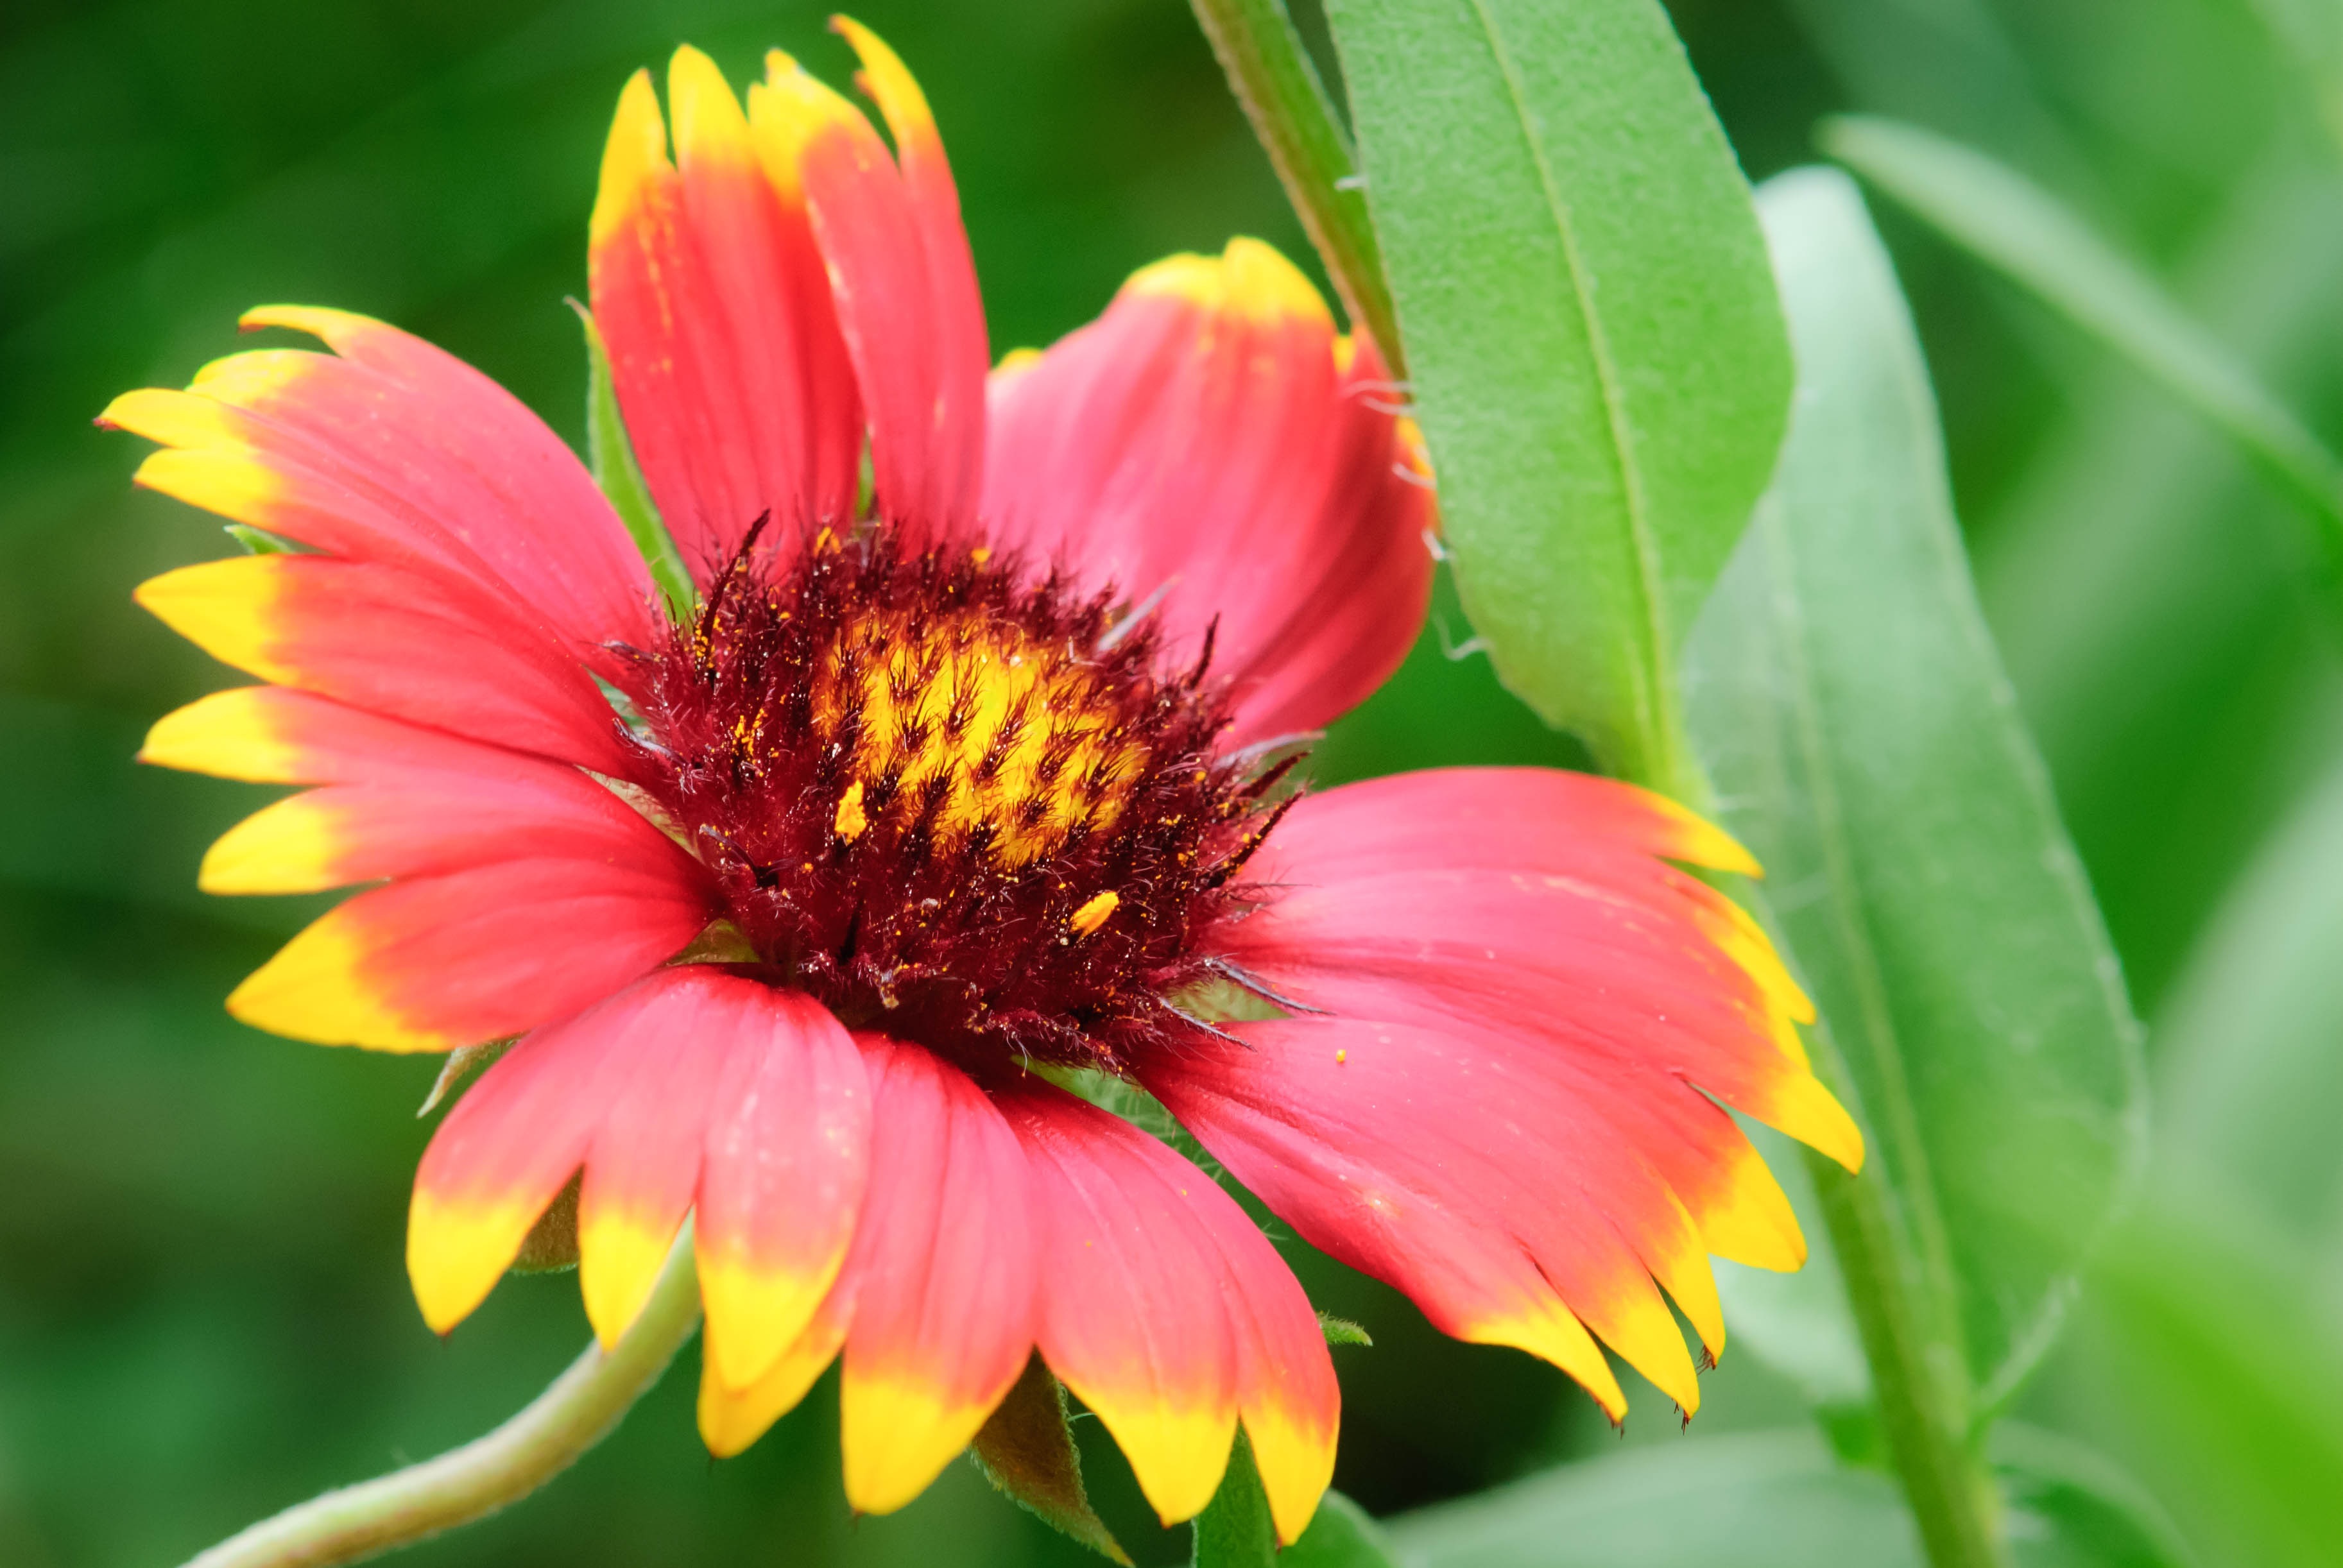
nature, blossom, plant, flower, petal, bloom, red, macro, botany, yellow, garden, flora, wildflower, close up, nectar, macro photography, flowering plant, daisy family, annual plant, plant stem, land plant